August Willads Bech

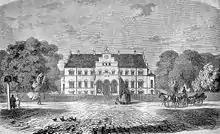
Valbygård's new main building in 1860

In 1840, Bech purchased Fredsholm at Nakskov on Lolland. In 1846, he purchased Valbygård at Slagelse for 500,000 Danish rigsdaler and then parted with Fredsholm the following year. He modernized the operations and converted many of the copyholds to freeholds. He also constructed a number of new buildings on the estate. In 1855, he also acquired nearby Brorupgård. The two estates had a combined area of more than 600 hectares and were mainly used for breeding of cattle. He operated a modern dairy on his estate. He was also a pioneer of cultivation of root crops. In 1856, he increased his holdings with the acquisitions of Moselund in Engesvang at Silkeborg. He planted forest on most of the estate.